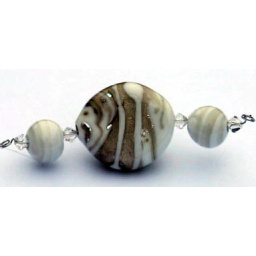
Silvered ivory glass wound into opaque white and melted sterling silver encased in dichroic glass